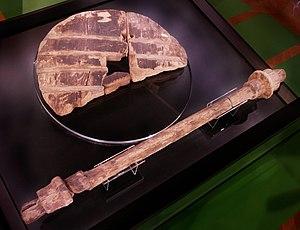
Une roue est une pièce mécanique de forme circulaire tournant autour d'un axe passant par son centre. La roue est l'une des huit machines simples, et, de ce fait, est utilisée sous de très nombreuses formes.